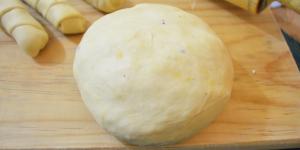
masa para tequenos